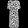
Label: Dress